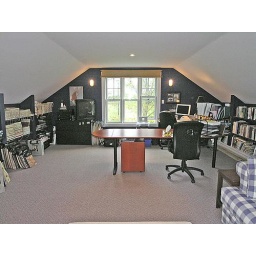
Huge office with built in bookshelves along 2 walls. Perfect for a home office, studio or as a bedroom.